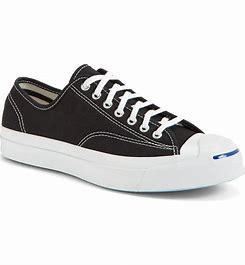
Brand: Converse
Model: Jack Purcell